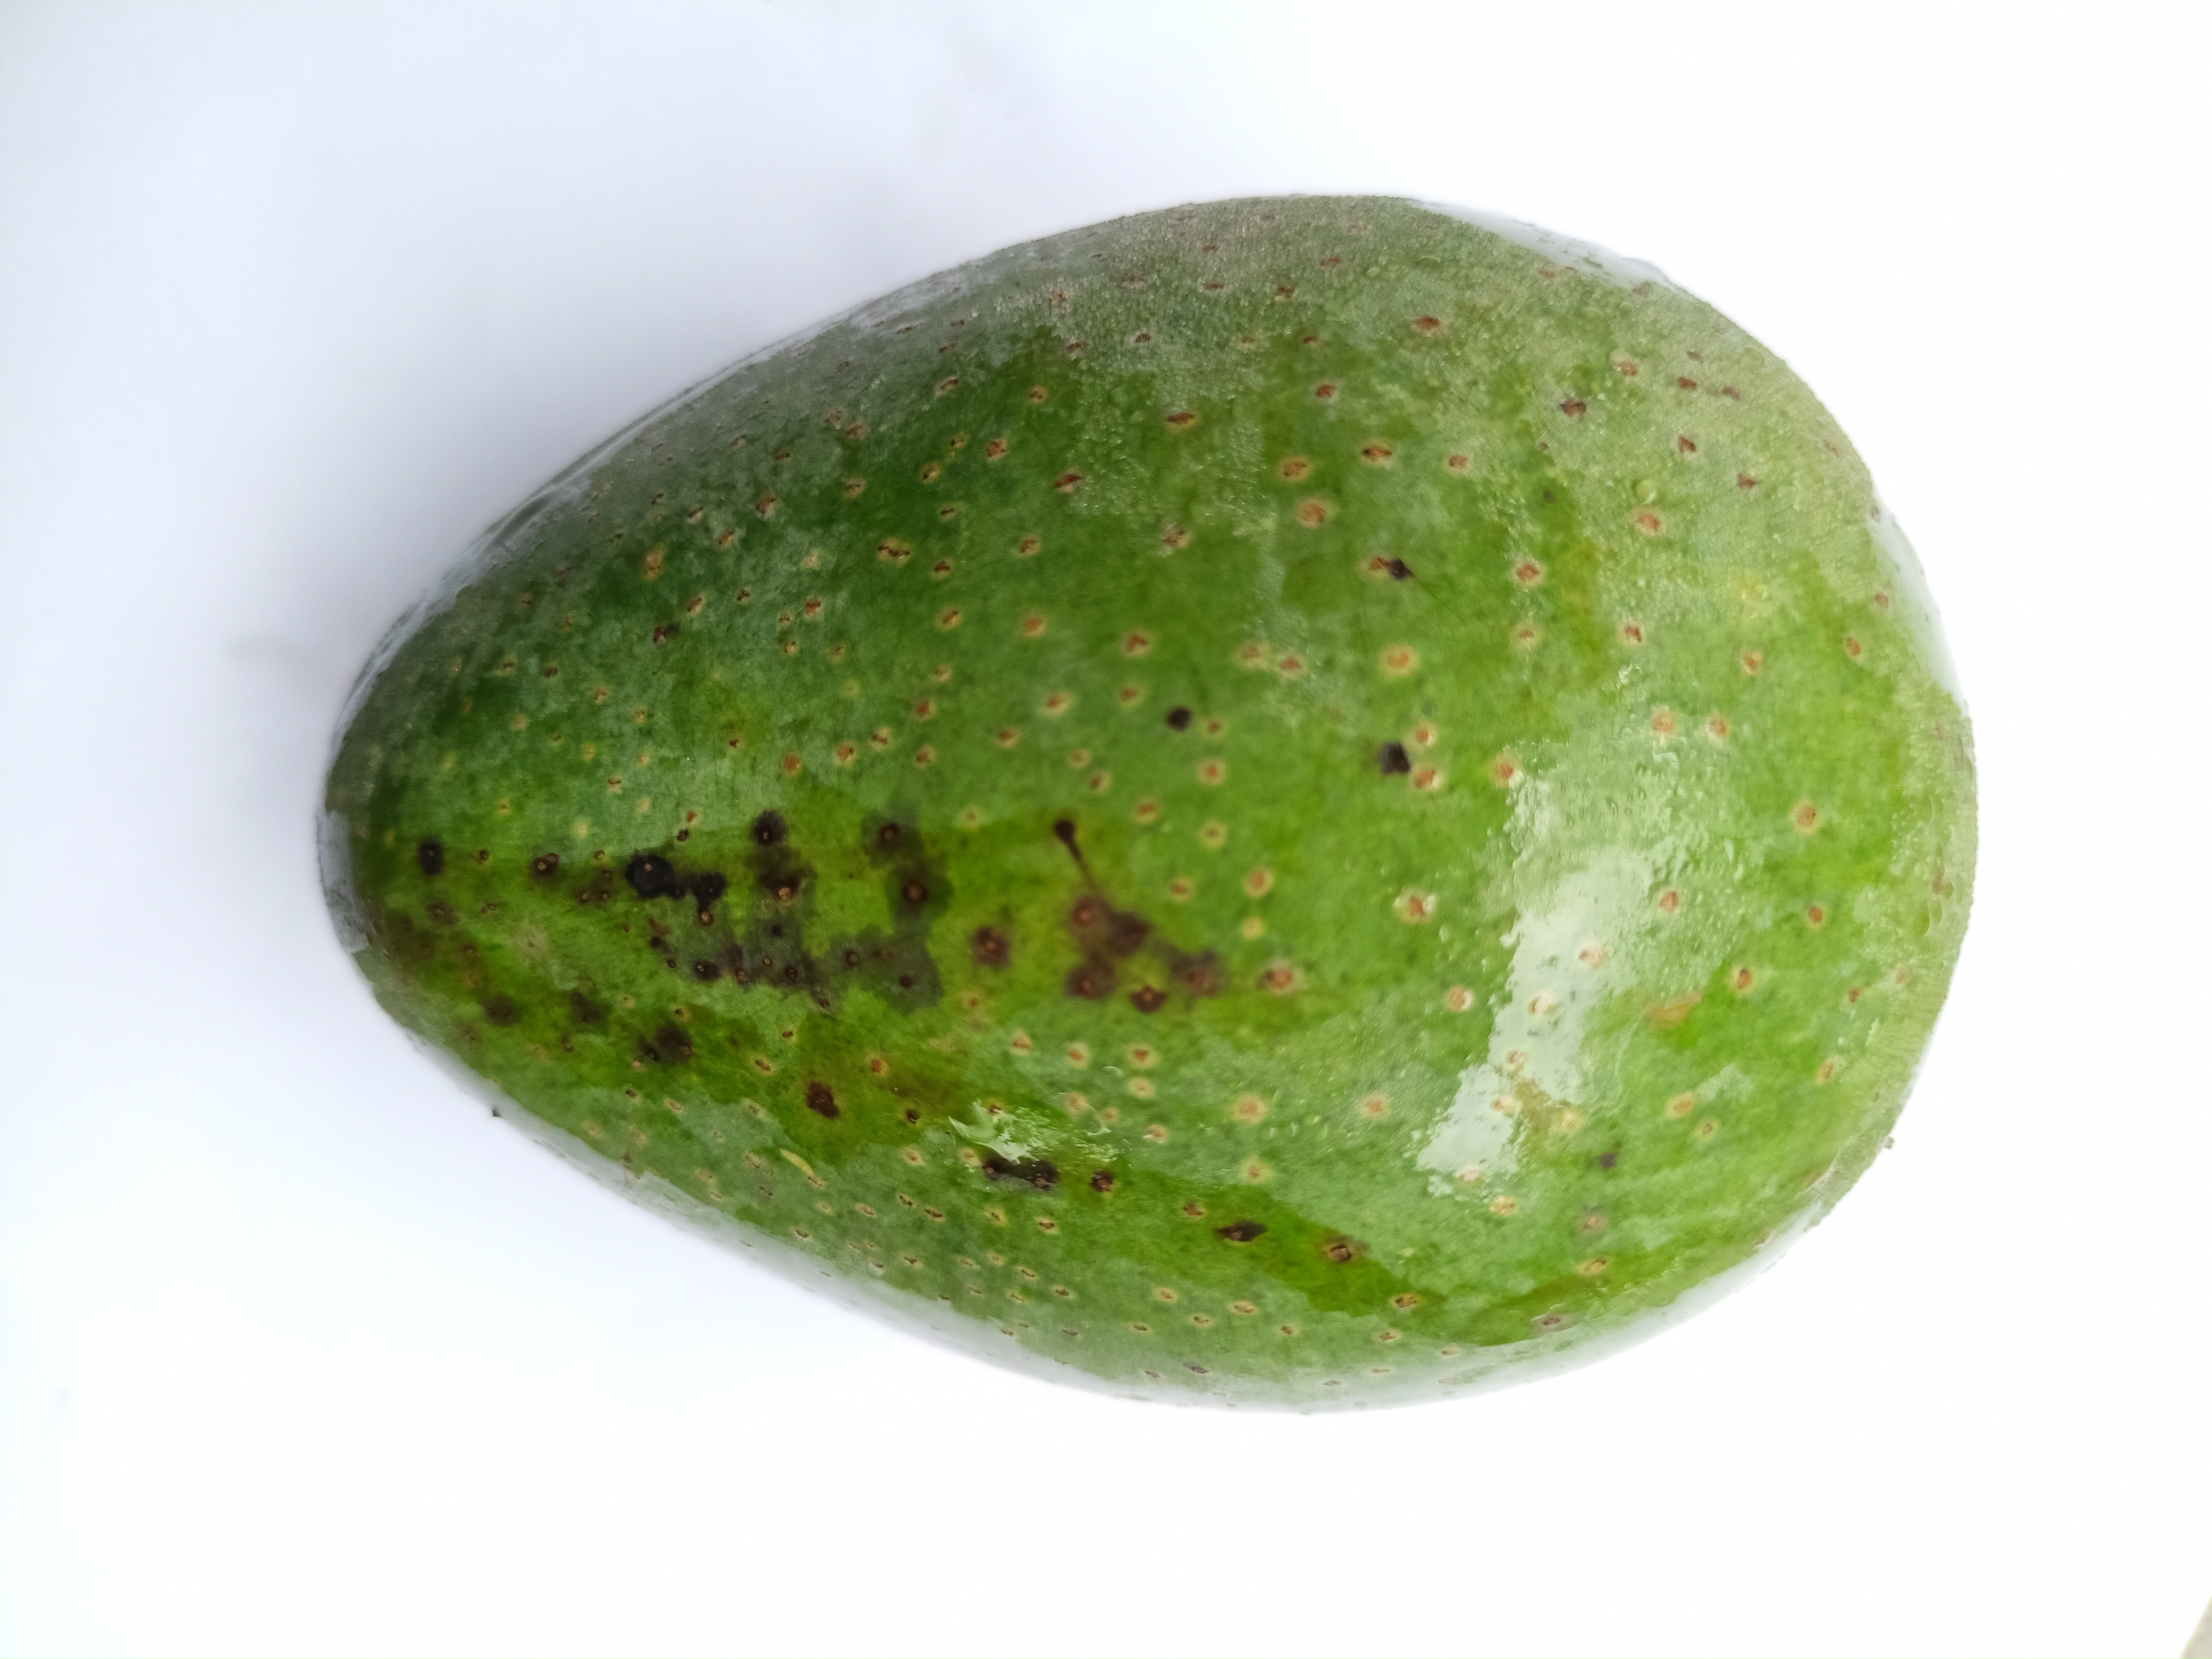
Mango variety: GopalBhog